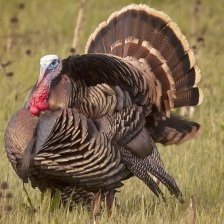
Species: WILD TURKEY
Scientific name: MELEAGRIS GALLOPAVO